Rusland Hall

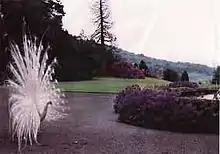
White peacock displaying at Rusland Hall

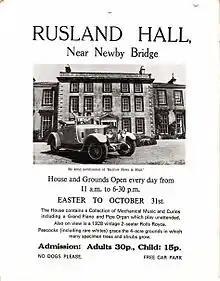
Rusland Hall Poster

John and Norma Birkby from Furness restored the fabric of the house to its former Georgian interior and exterior. Following restoration the house was opened to the public and became well known for a collection of mechanical musical instruments which was recognized as one of the largest collections in Europe. Many rare items from the period in musical history preceding the gramophone could be seen and heard, including self-acting pianos, pianolas and even pneumatic "orchestrelle" organs. The Museum was featured in many national magazines and media including BBC Woman's Hour.